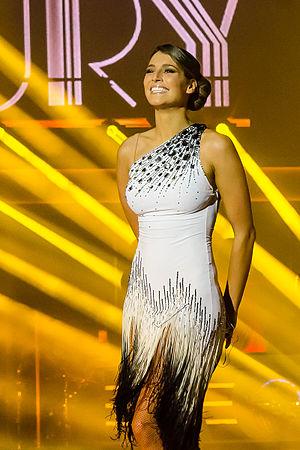
Miss France 2019 est la 89ᵉ élection de Miss France. Elle a eu lieu au Zénith de Lille. C'est la 3ᵉ fois que l'élection se tient à Lille et la 4ᵉ fois dans l'ancienne région Nord-Pas-de-Calais après 1996, 2008 et 2016, soit la 1ʳᵉ fois dans la nouvelle région Hauts-de-France.
La quatrième saison de l'émission française de divertissement Danse avec les stars a été diffusée du 28 septembre 2013 au 23 novembre 2013 sur TF1. Elle a été animée par Sandrine Quétier et Vincent Cerutti.
Laury Betty Thilleman, née le 30 juillet 1991 à Brest, est une reine de beauté et animatrice de télévision française. Elle a été élue Miss Bretagne 2010, puis Miss France 2011.
Danse avec les stars est une émission de télévision française produite par BBC Studios France et TF1 Production, et diffusée sur TF1 à partir du 12 février 2011. Il s'agit d'une adaptation de l'émission Strictly Come Dancing, diffusée au Royaume-Uni depuis le 15 mai 2004.